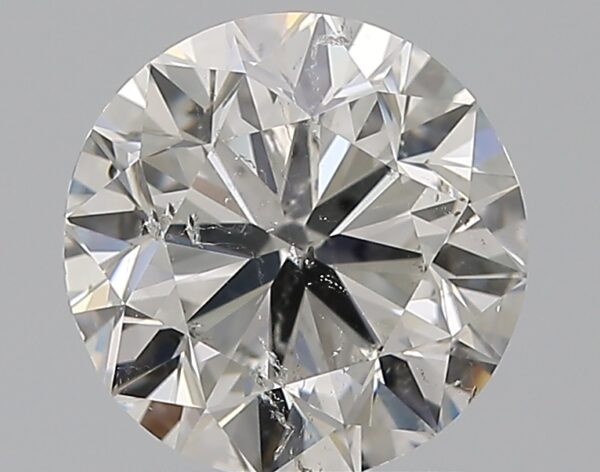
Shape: round
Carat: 1.5
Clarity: SI2
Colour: G
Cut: VG
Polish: EX
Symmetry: VG
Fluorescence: F
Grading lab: GIA
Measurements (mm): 7.06 x 7.15 x 4.55